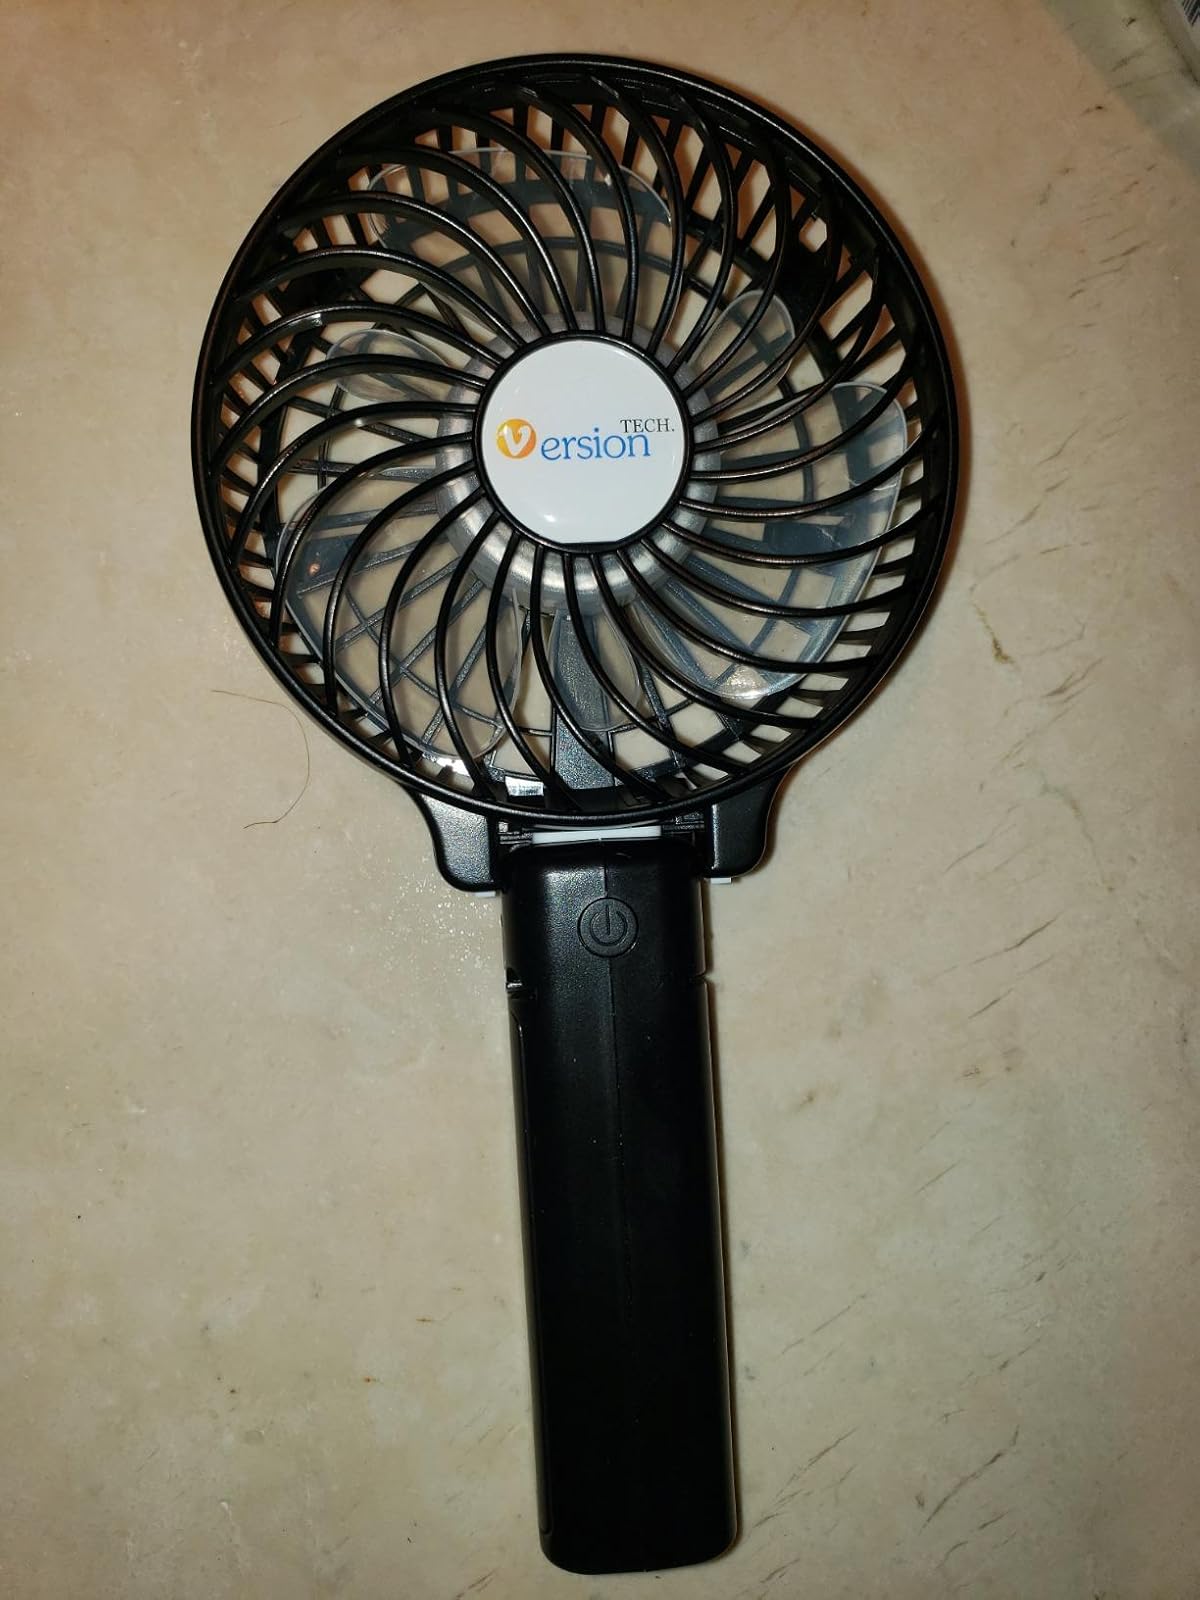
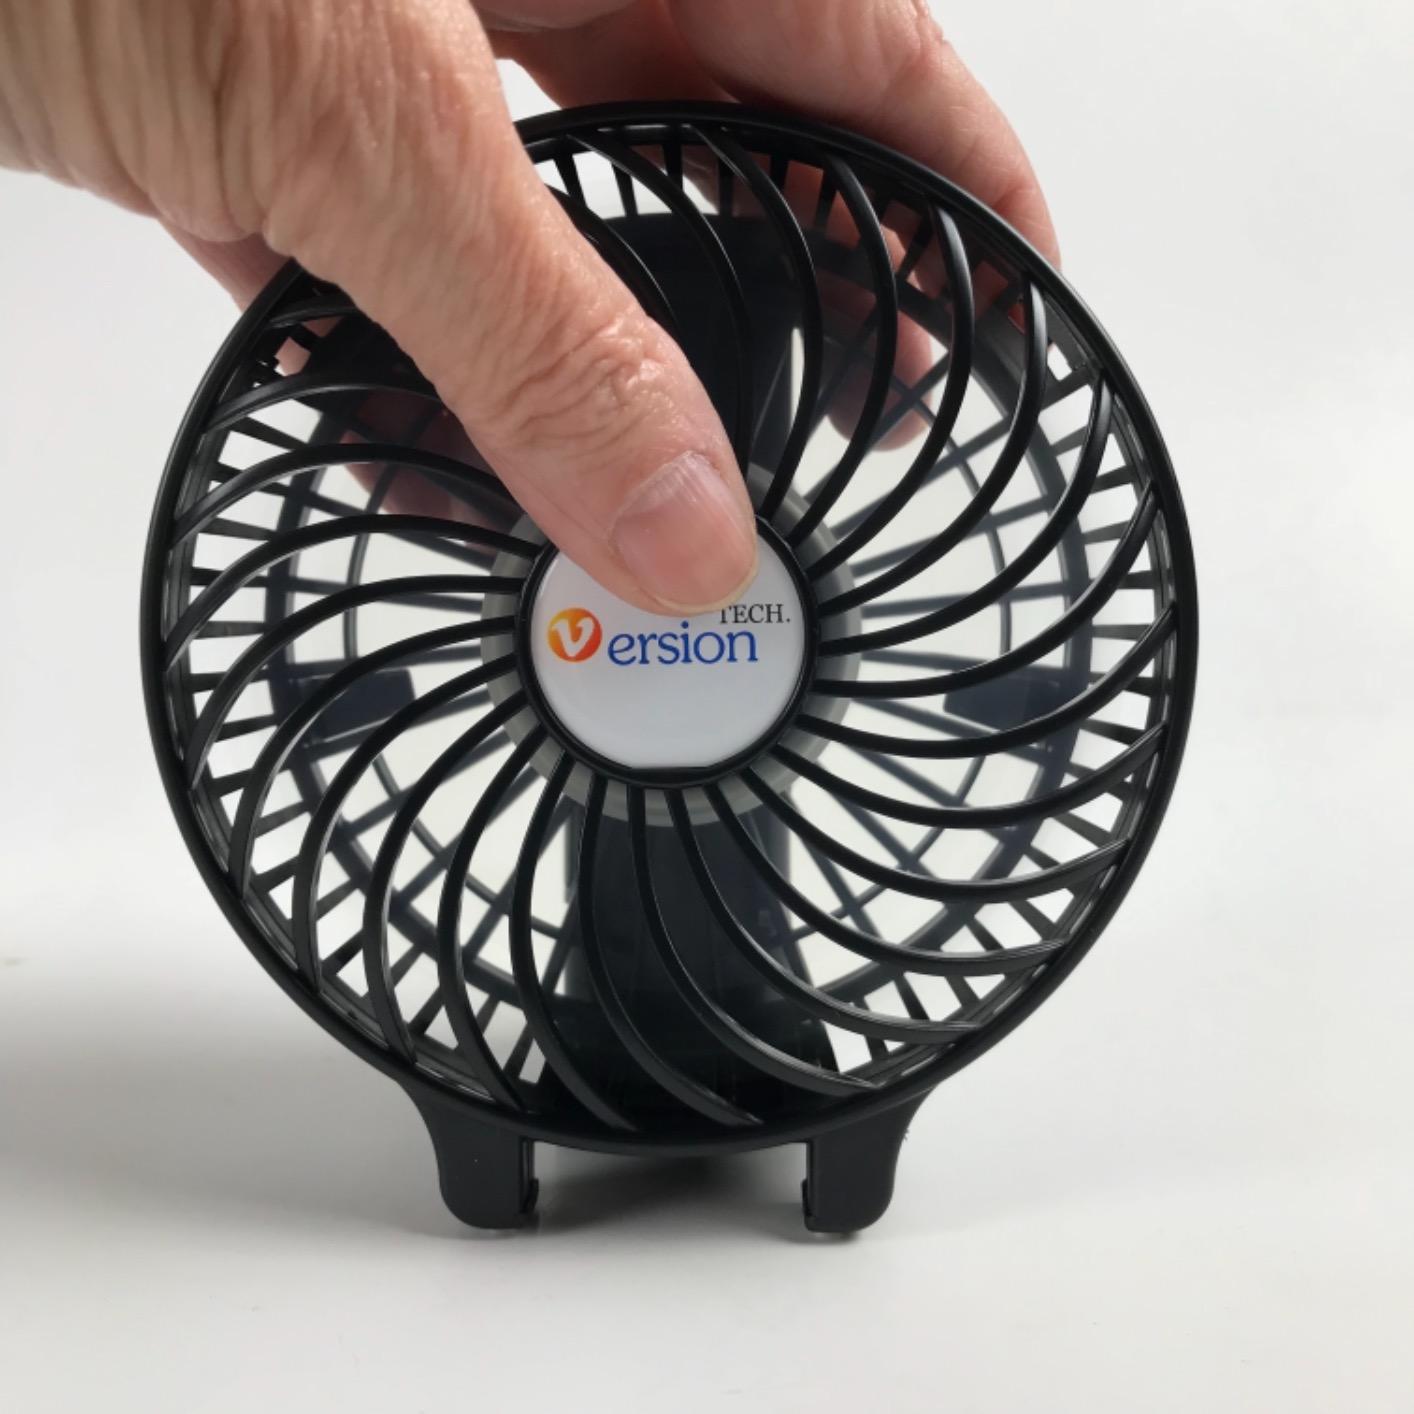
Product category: fan
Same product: yes